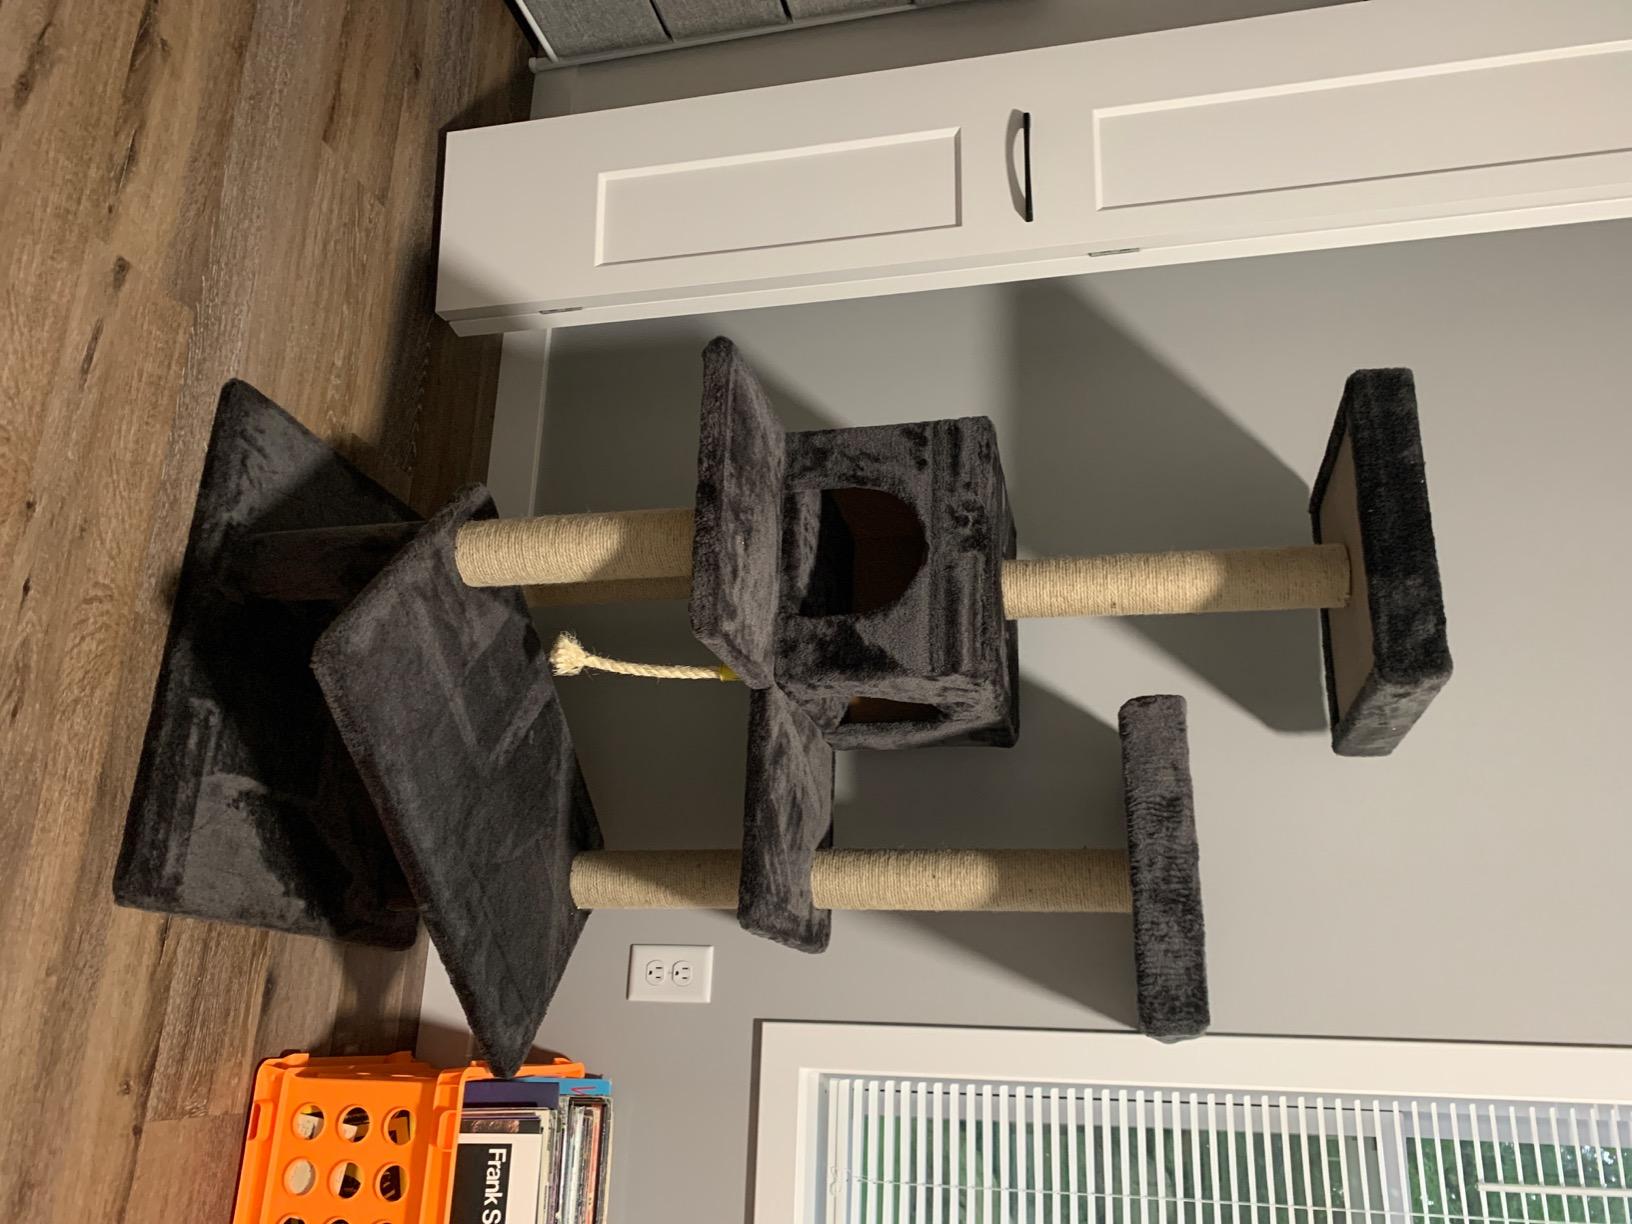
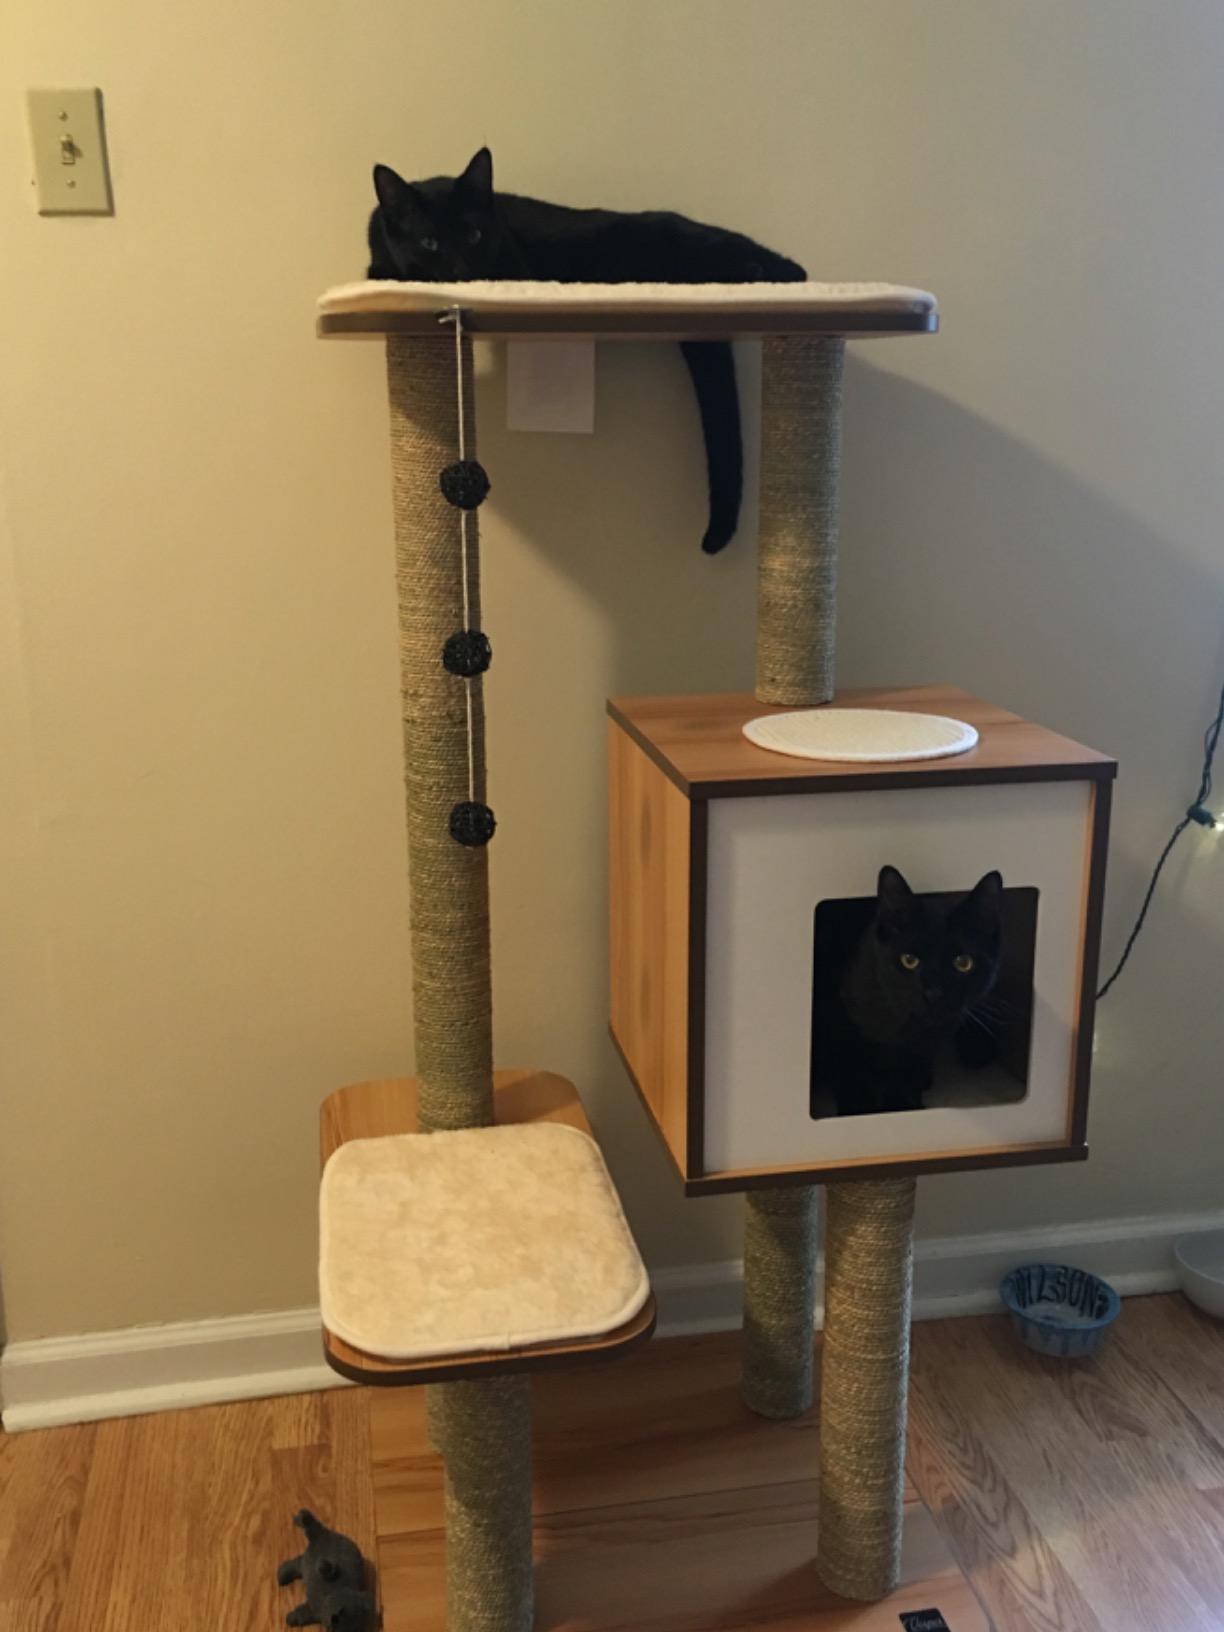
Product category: items_cat tree
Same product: no